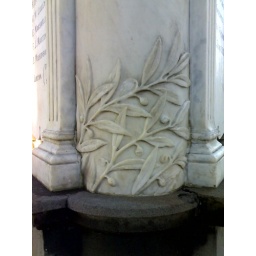
Detail from a base of a monument in Kew.